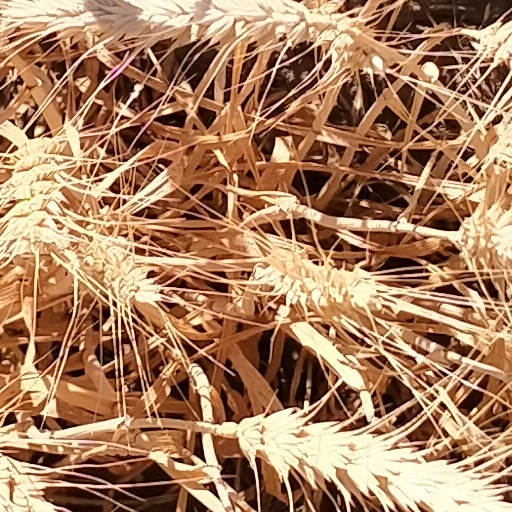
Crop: wheat